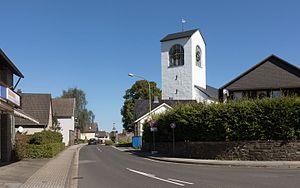
Simmerath, l'église paroissiale
Simmerath est une commune de Rhénanie-du-Nord-Westphalie, située dans l'arrondissement d'Aix-la-Chapelle, dans le district de Cologne.